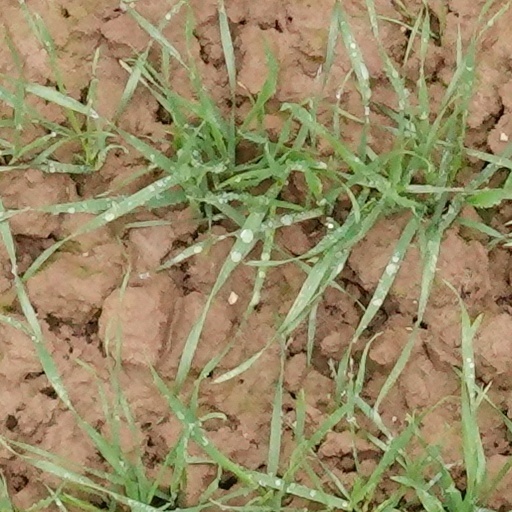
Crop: wheat